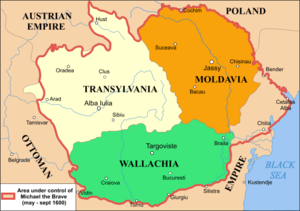
L’histoire de la Roumanie, en tant qu'État moderne, ne commence réellement qu'avec la création des Principautés unies de Moldavie et de Valachie en 1859. Cependant, l'histoire des pays où évoluent les roumanophones remonte à l'Antiquité et comprend des territoires plus vastes que la Roumanie actuelle.
La Grande Roumanie est le nom informel donné au territoire du Royaume de Roumanie dans les années séparant la Première Guerre mondiale et la Seconde Guerre mondiale.
Mihai Iᵉʳ, surnommé Mihai Viteazul est un prince valaque né en 1558 et mort le 8 août 1601. Au pouvoir entre 1593 et 1601, son règne est resté étroitement associé à la coalition militaire qu'il a réussi à mener contre l'Empire ottoman à la fin du XVIᵉ siècle. Cette dernière était composée du Saint-Empire romain germanique, de la Pologne et des principautés médiévales de Valachie, Transylvanie, et Moldavie, sans compter la révolte des valaques épirotes de 1600-1601.